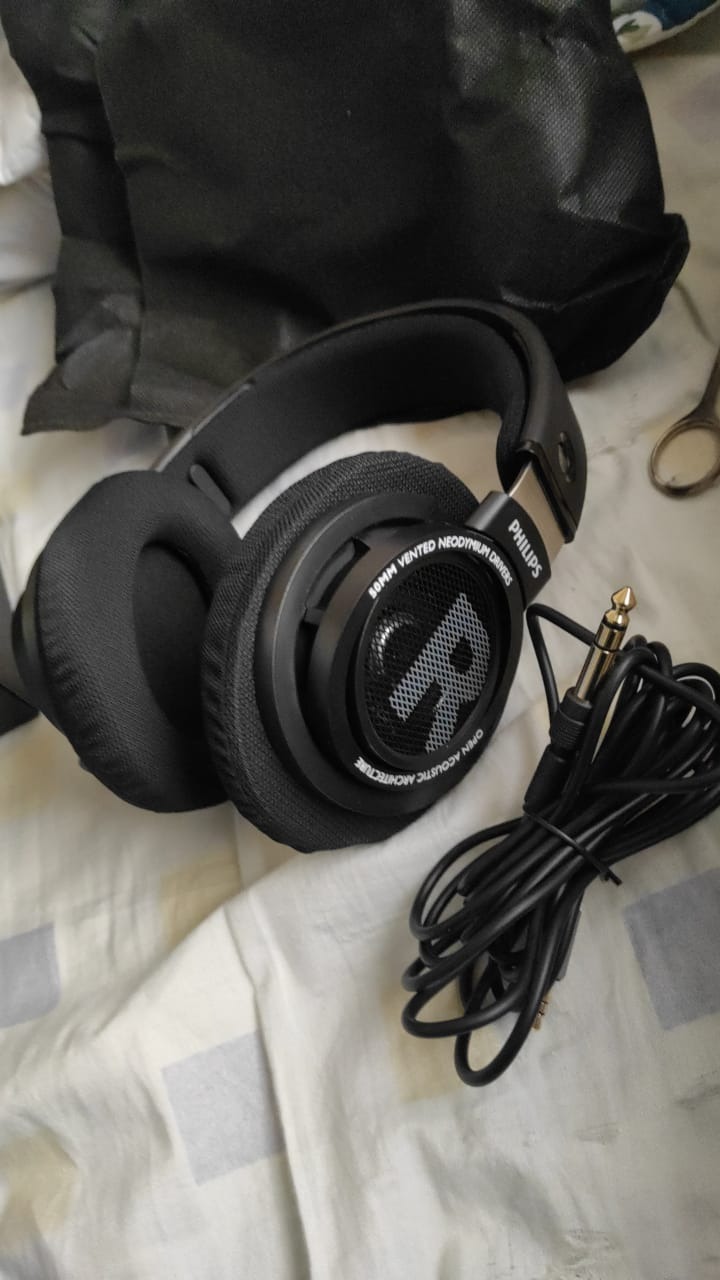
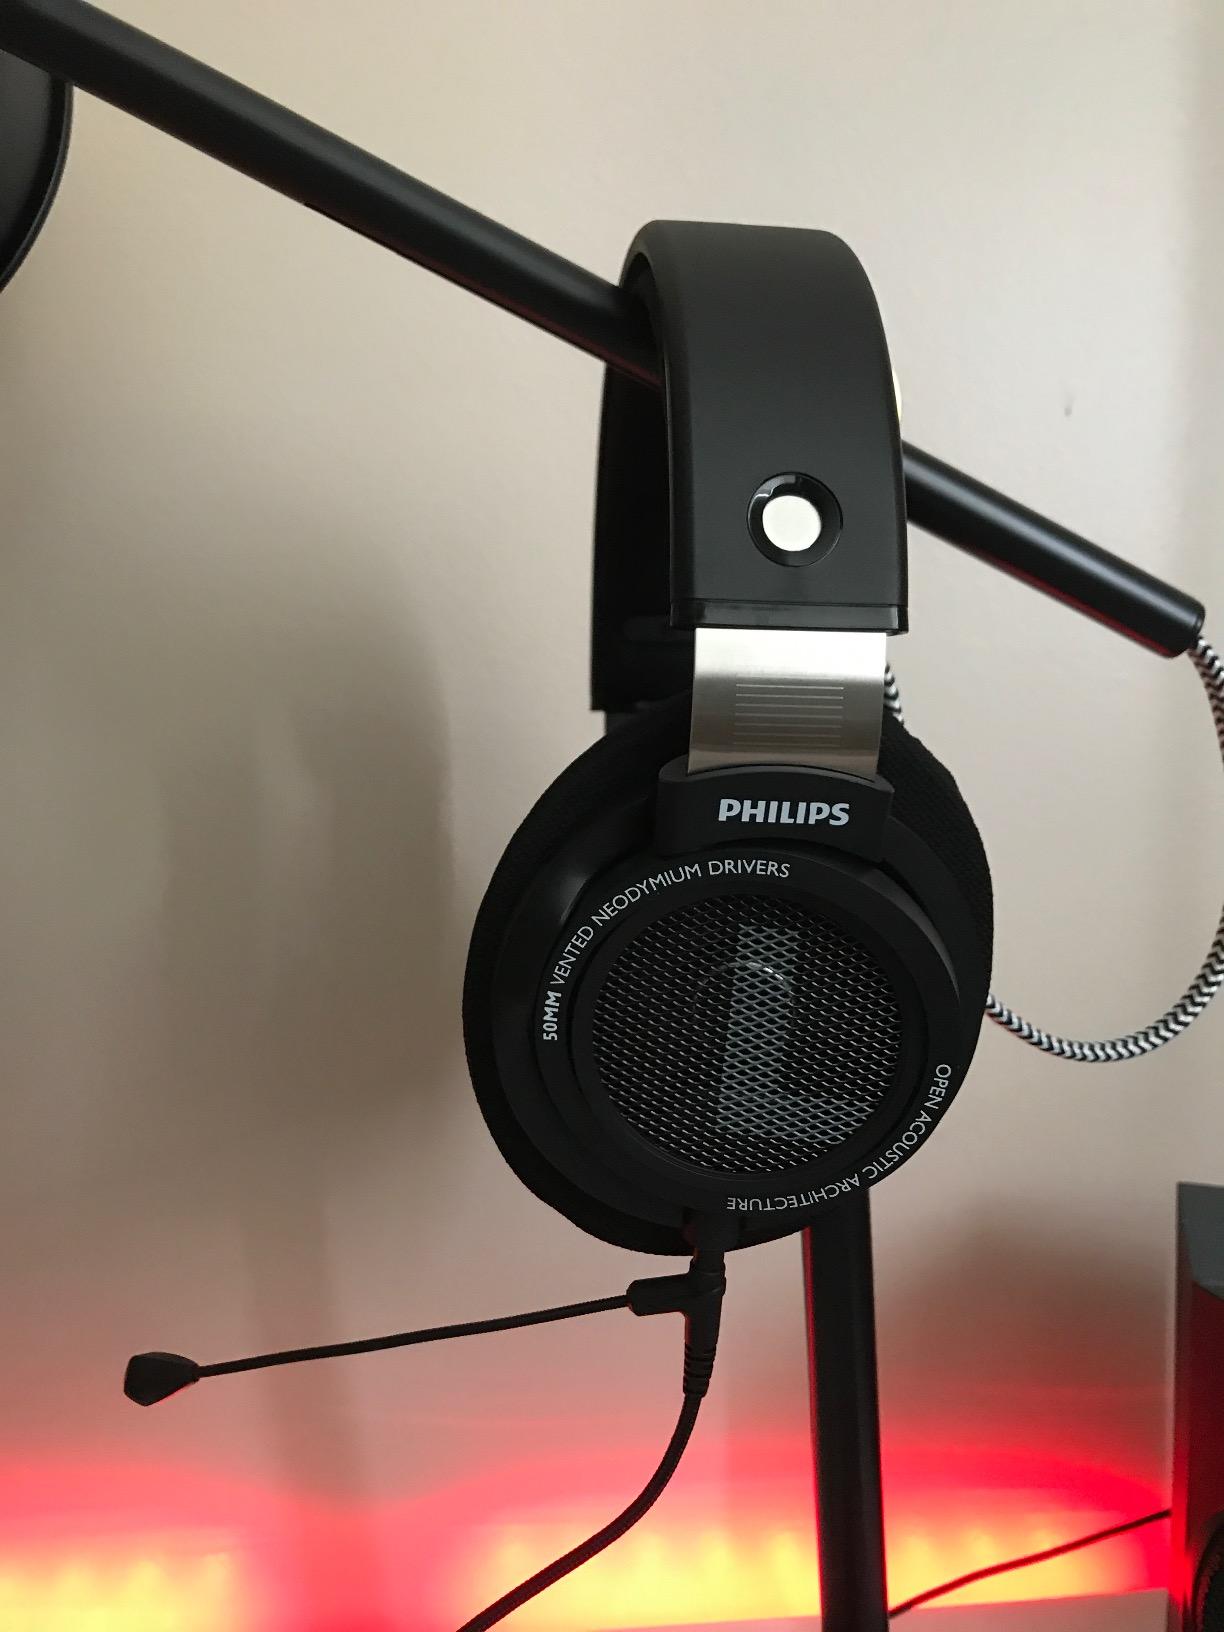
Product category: headphones
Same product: yes